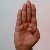
The image shows a hand gesture representing the letter 'B' in Indian Sign Language.